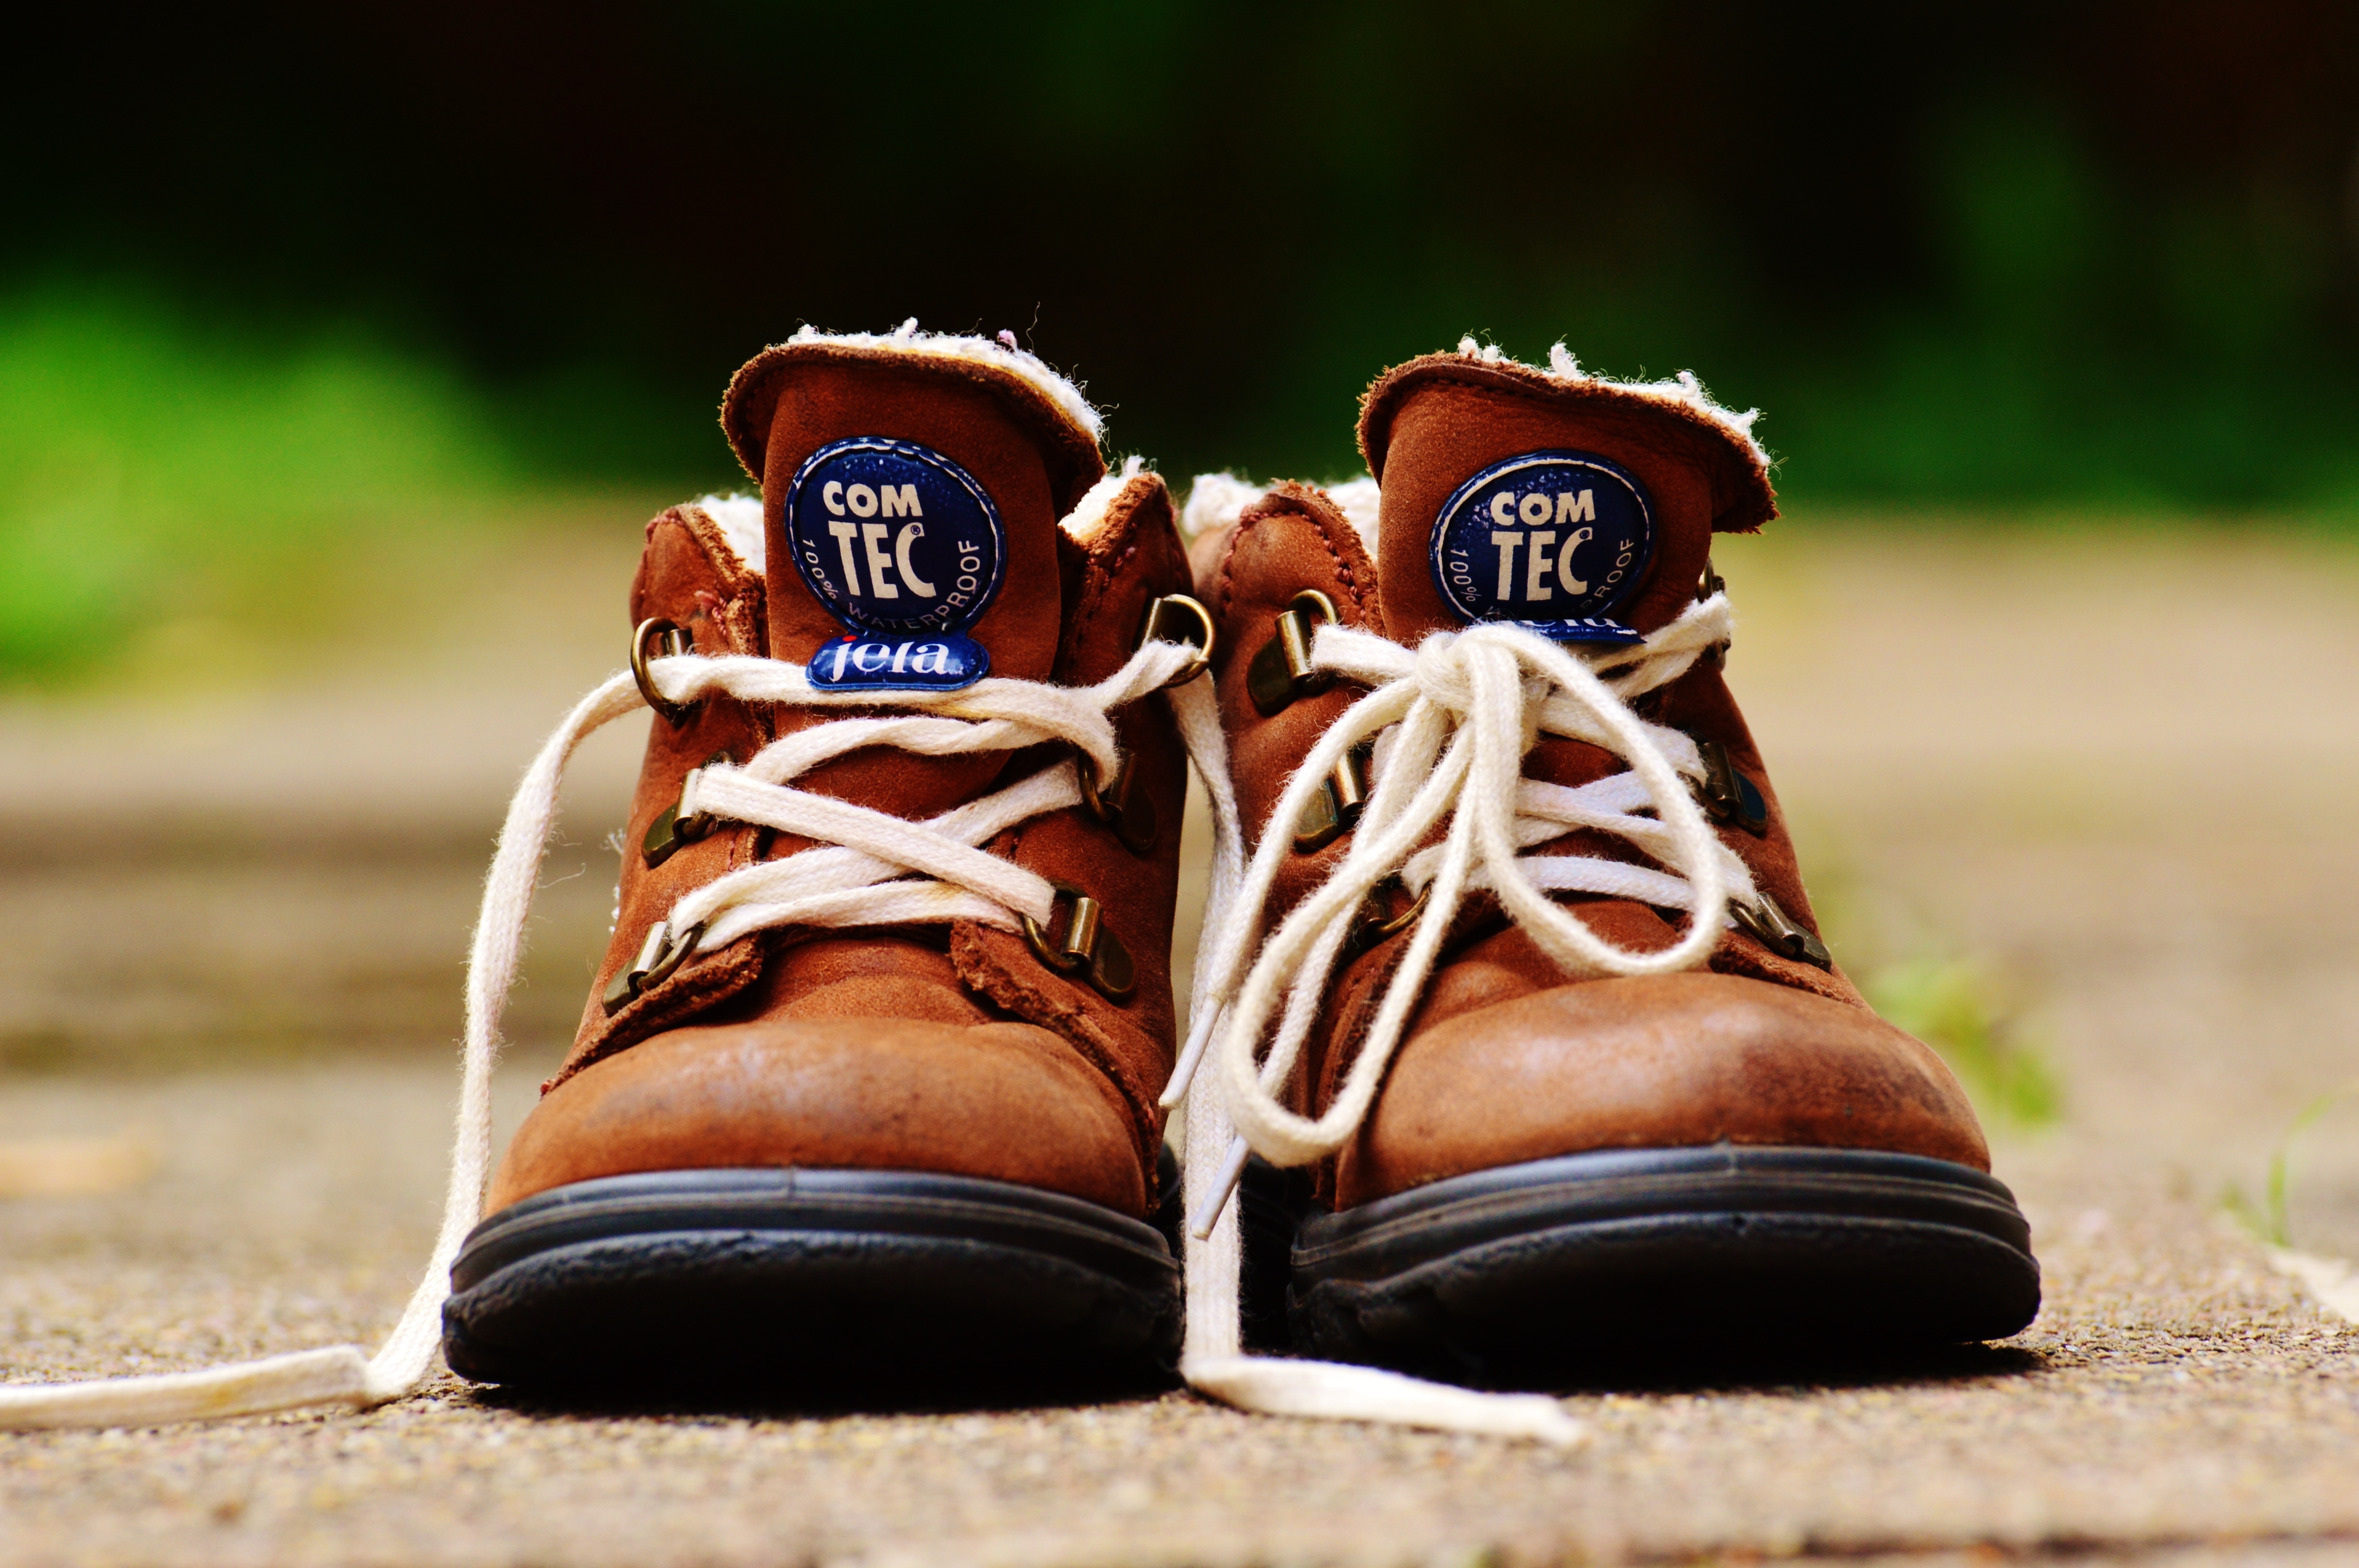
shoe, leather, cute, spring, brown, sneakers, footwear, baby shoes, children's shoes, leather shoes